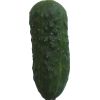
Label: Cucumber 1